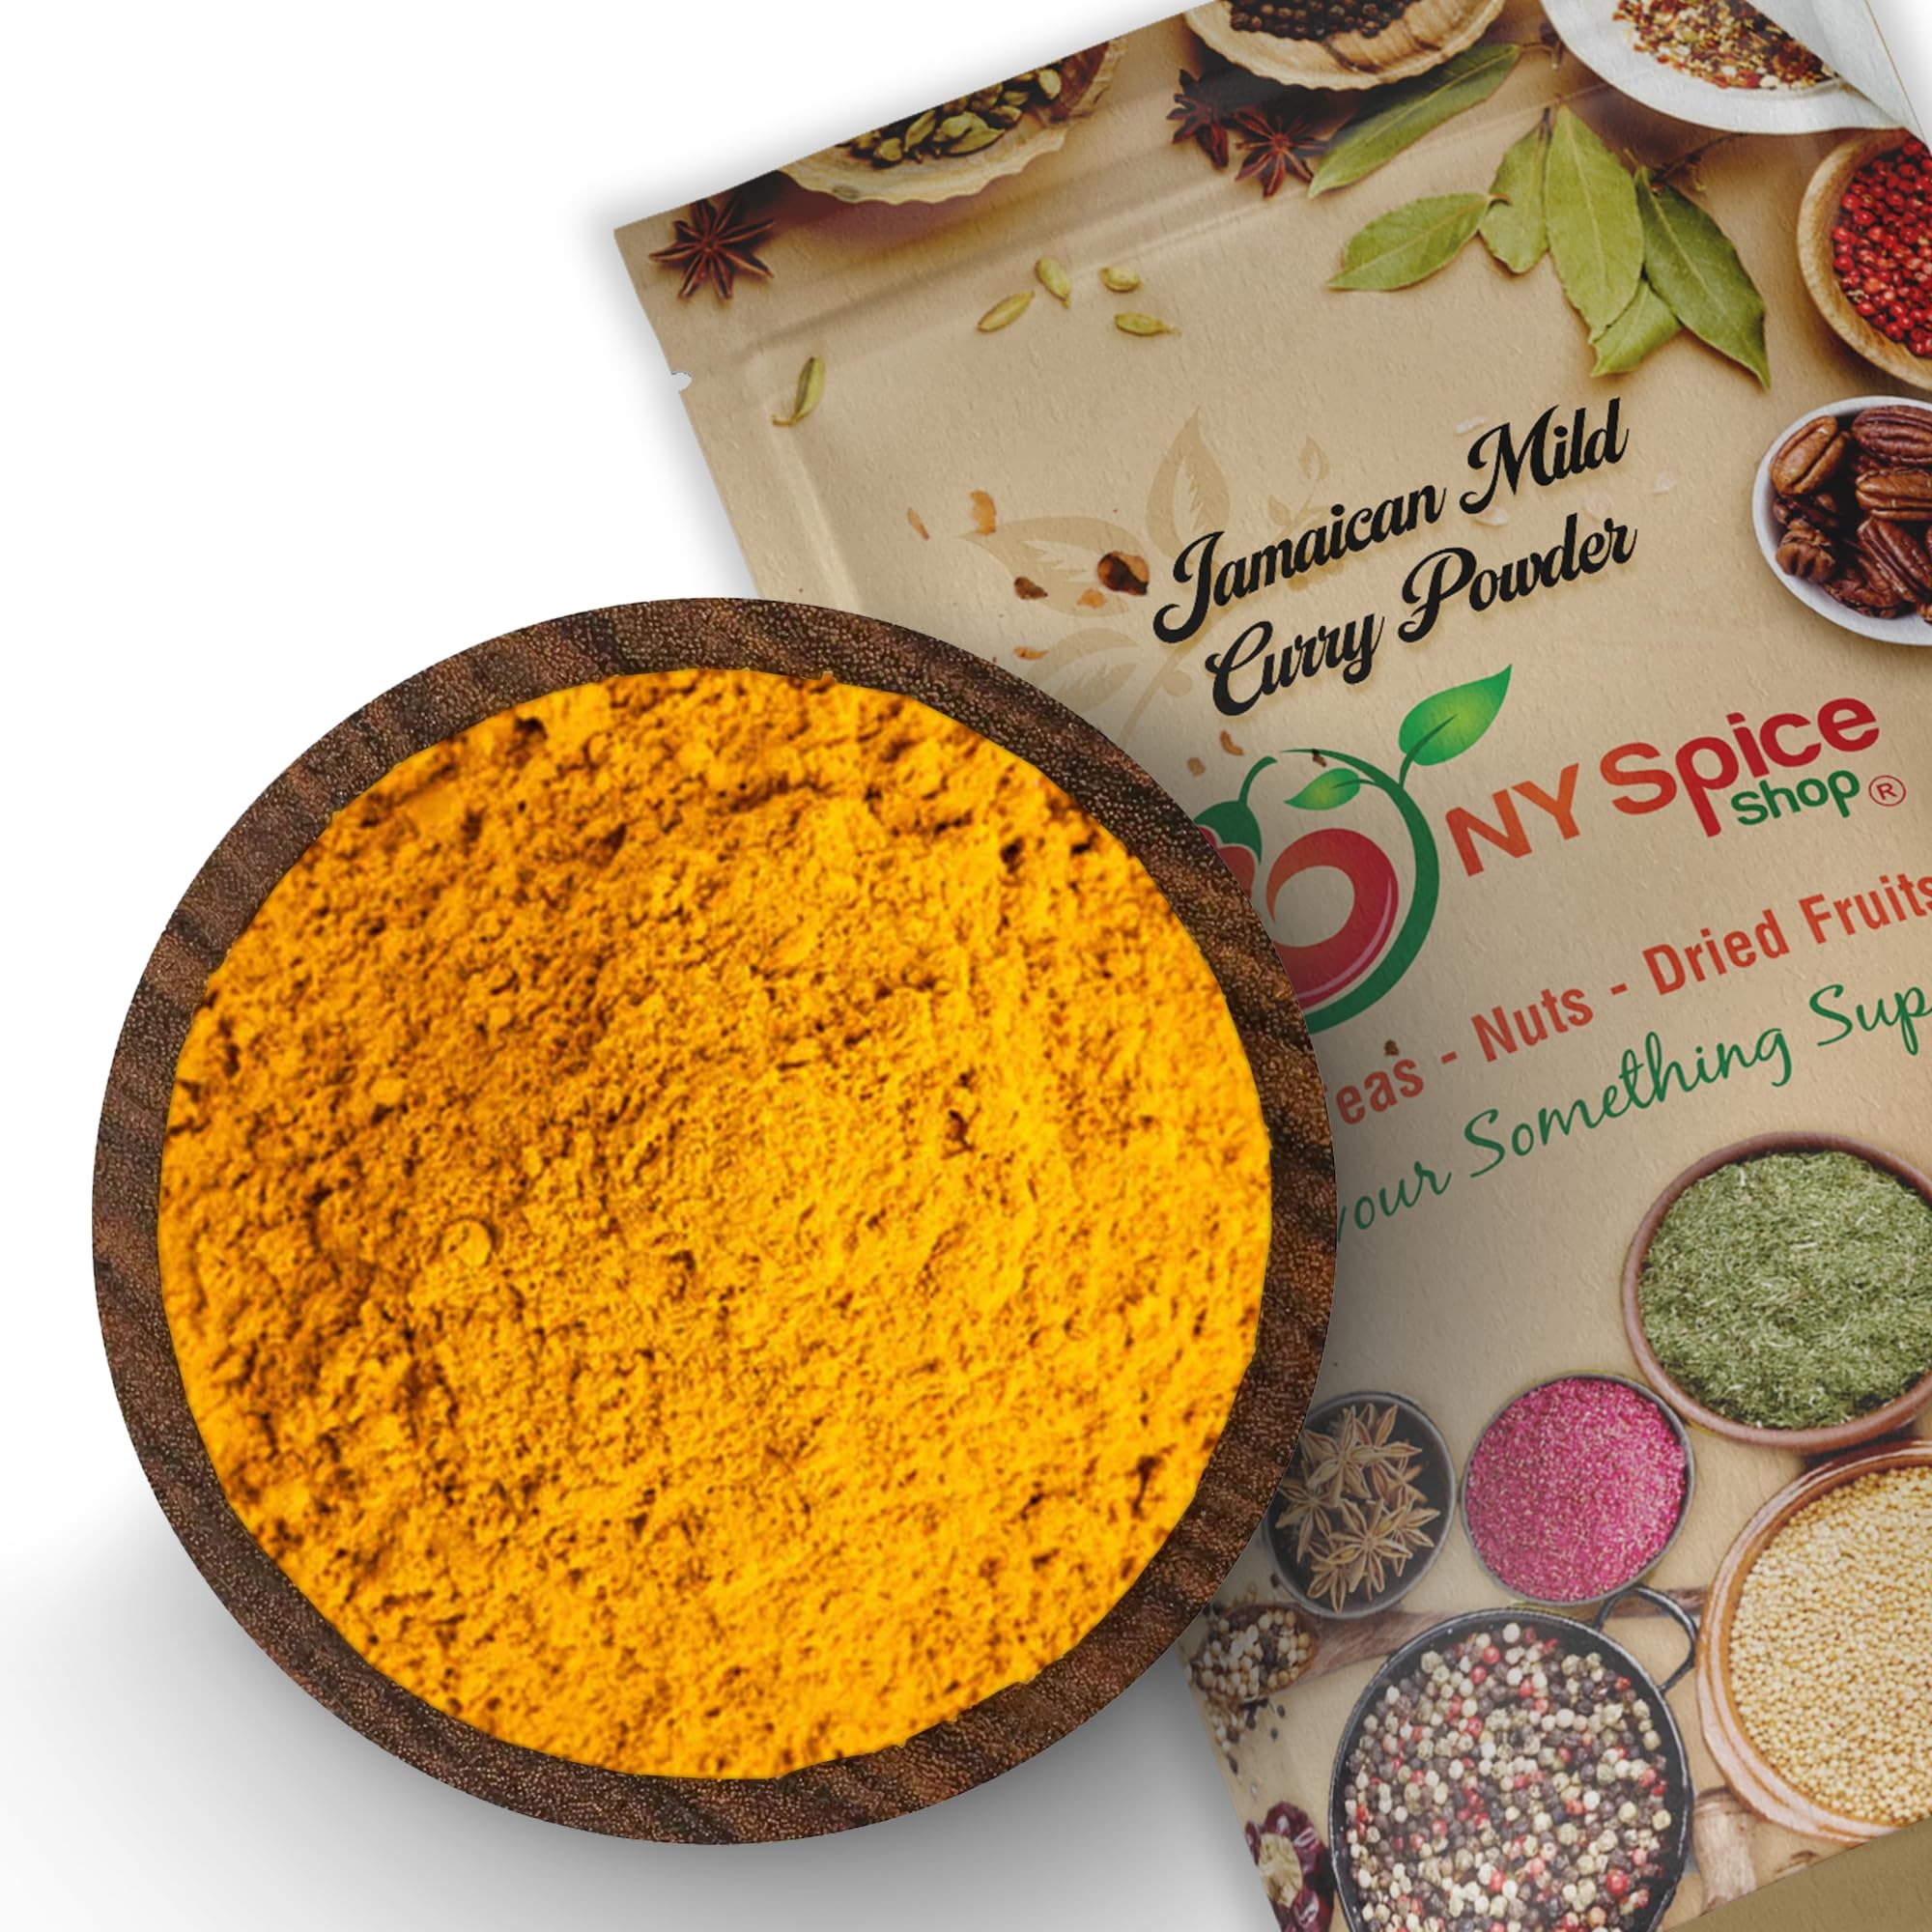
Item Name: NY SPICE SHOP Jamaican Mild Curry Powder – Jamaican Mild Curry Powder Seasoning - Curry Powder Spice - Golden Curry Mild - Golden Curry Jamaican Mild Curry Mix – Curry Powder Blend 1 (Pound)
Bullet Point 1: JAMAICAN CURRIES - Jamaican mild curry powder is the key ingredient in Jamaican curry dishes. Use it to prepare classic Jamaican curries such as chicken curry, goat curry, or vegetable curry.Jamaican mild curry powder natural imparts a spicy kick and robust flavor to these dishes.
Bullet Point 2: SEASONING FOR GRILLED MEATS - Sprinkle Jamaican mild curry powder seasoning on meats like chicken, pork, or shrimp before grilling. The heat and flavors of the curry mild will infuse the meat, creating a delicious and spicy crust.
Bullet Point 3: MARINADES - Create flavorful marinades for meats by combining Jamaican mild curry powder spice with ingredients like lime juice, garlic, ginger, and soy sauce. Let the meat marinate for a few hours or overnight for maximum flavor penetration.
Bullet Point 4: RICE AND GRAIN DISHES - Stir Jamaican mild curry spice powder into cooked rice or grains like quinoa, couscous, or bulgur to spice up your side dishes.Gujarati curry pairs well with beans, peas, or vegetables, adding a fiery and aromatic touch.
Bullet Point 5: STIR-FRIES AND SAUTÉS - Add Jamaican mild ground curry powder to stir-fried vegetables, tofu, or shrimp to give them a Jamaican twist. Combine ground curry with soy sauce, coconut milk, or lime juice to create a vibrant and spicy stir-fry.
Product Description: <b>NY SPICE SHOP SEASONING CURRY POWDER JAMAICAN MILD NATURAL SPICE BLEND</b><br><br>IF YOU’RE A SPICY FOOD LOVER LIKE ME, YOU PROBABLY LOVE A GOOD CURRY. <br><br>THIS IS OUR QUICK AND EASY TAKE ON CURRY POWDER THAT’S PERFECT TO ADD TO ALL OF YOUR FAVORITE INDIAN-INSPIRED DISHES, SCRAMBLES, SAUCES, AND MORE! <br><br><b>FEATURES: </b><br><li>Of course you can use a store bought blend of curry spice mix for your recipes, but it is so much more fun and interesting to make your own blends at home. This allows you to customize it to your own personal tastes.<li>Jamaican Curry Powder is a combination of Caribbean spices that is a pantry staple across the region. <br><br><b>WHAT IS CURRY POWDER? </b><br><br><li>Curry powder is a blend of spices that come together to give a warm and robust flavor to whatever dishes it is used in.<li>The term “curry” in Indian cooking refers to a sauce or gravy served with vegetables or meat. <br><br><b>INGREDIENTS: </b> Coriander seeds, cumin seeds, yellow mustard seeds, fenugreek seeds, whole pimento berries (allspice berries), black peppercorns, turmeric, ginger, nutmeg, chili, cinnamon, and even optionally, cloves, star anise, thyme, garlic powder, and white pepper. <br><br>Fresh Jamaican curry dishes usually have fresh spices added to them as well as Jamaican flavors such as pimento, scotch bonnet chili and personal preferences like nutmeg. Jamaican curry powder is typically heavier on the turmeric in proportion to the other spices. As a result, most blends are a bright yellow. Madras curry powder and other Indian curry powders may have more of a red tint because of the chili pepper in them. It is also lower in heat than the Indian version. <br><br><b>STORAGE & HANDLING: </b><br><li>Store in a cool, dry place. <br><br><b>ALL NY SPICE SHOP’S PRODUCTS ARE CAREFULLY PACKAGED UNDER EXEMPLARY HYGIENE CONTROLLED CONDITIONS. HANDLED WITH UTMOST CARE, BRINGING TO YOU A PRODUCT THAT MEETS ALL THE INTERNATIONAL QUALITY STANDARDS. </b>
Value: 16.0
Unit: Ounce

Price: 14.99